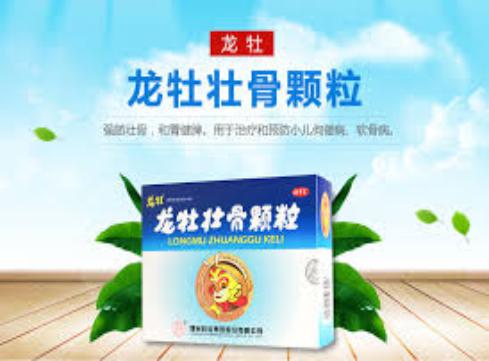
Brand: longmu-2
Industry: Medical